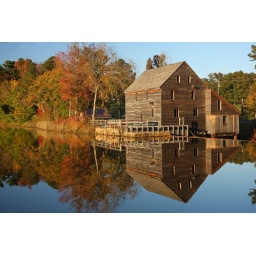
Perfectly clear water in the millpond made for wonderful autumn reflections.